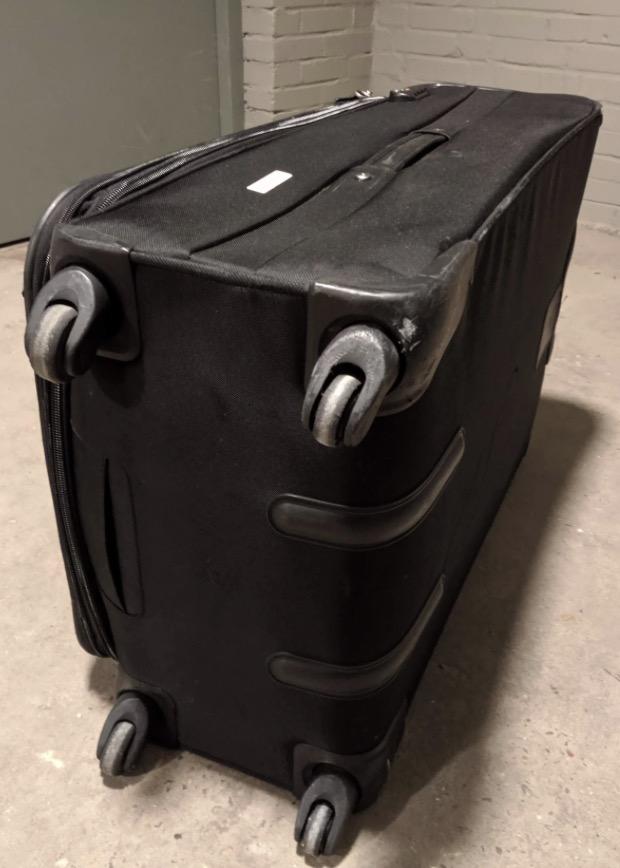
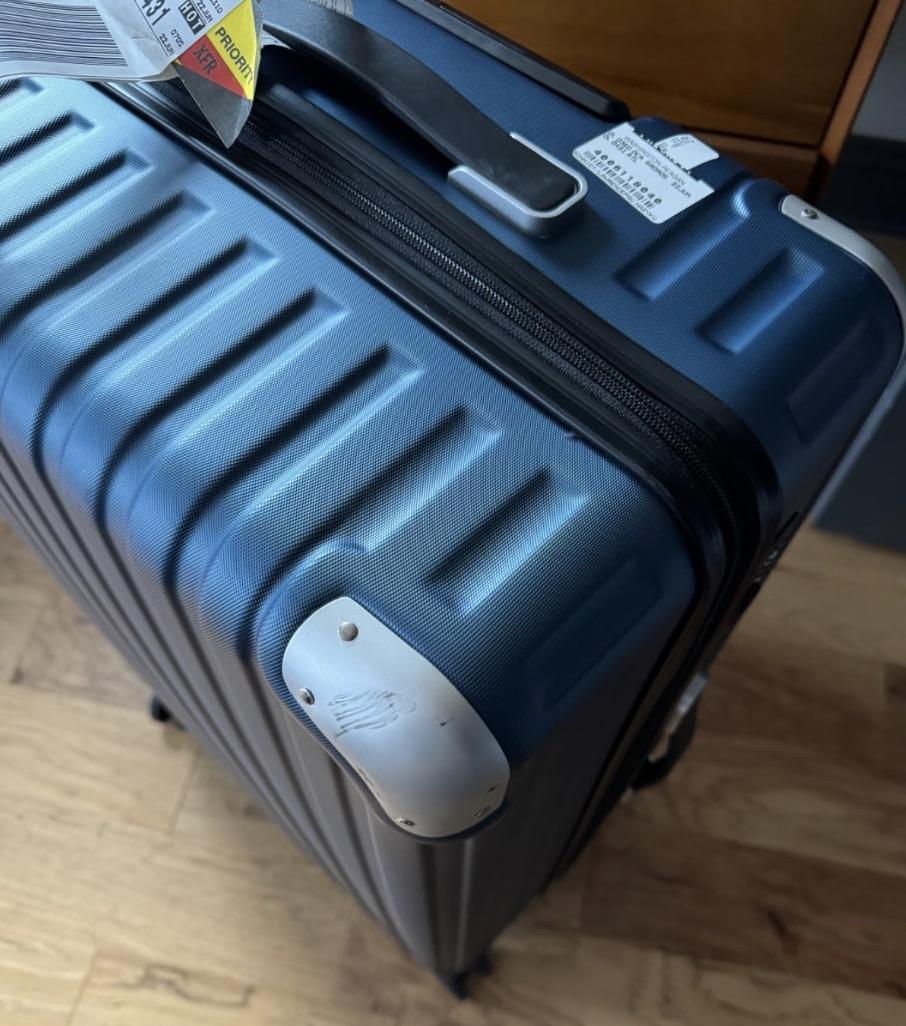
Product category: items_tea
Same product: no